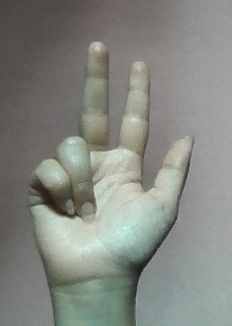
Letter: al